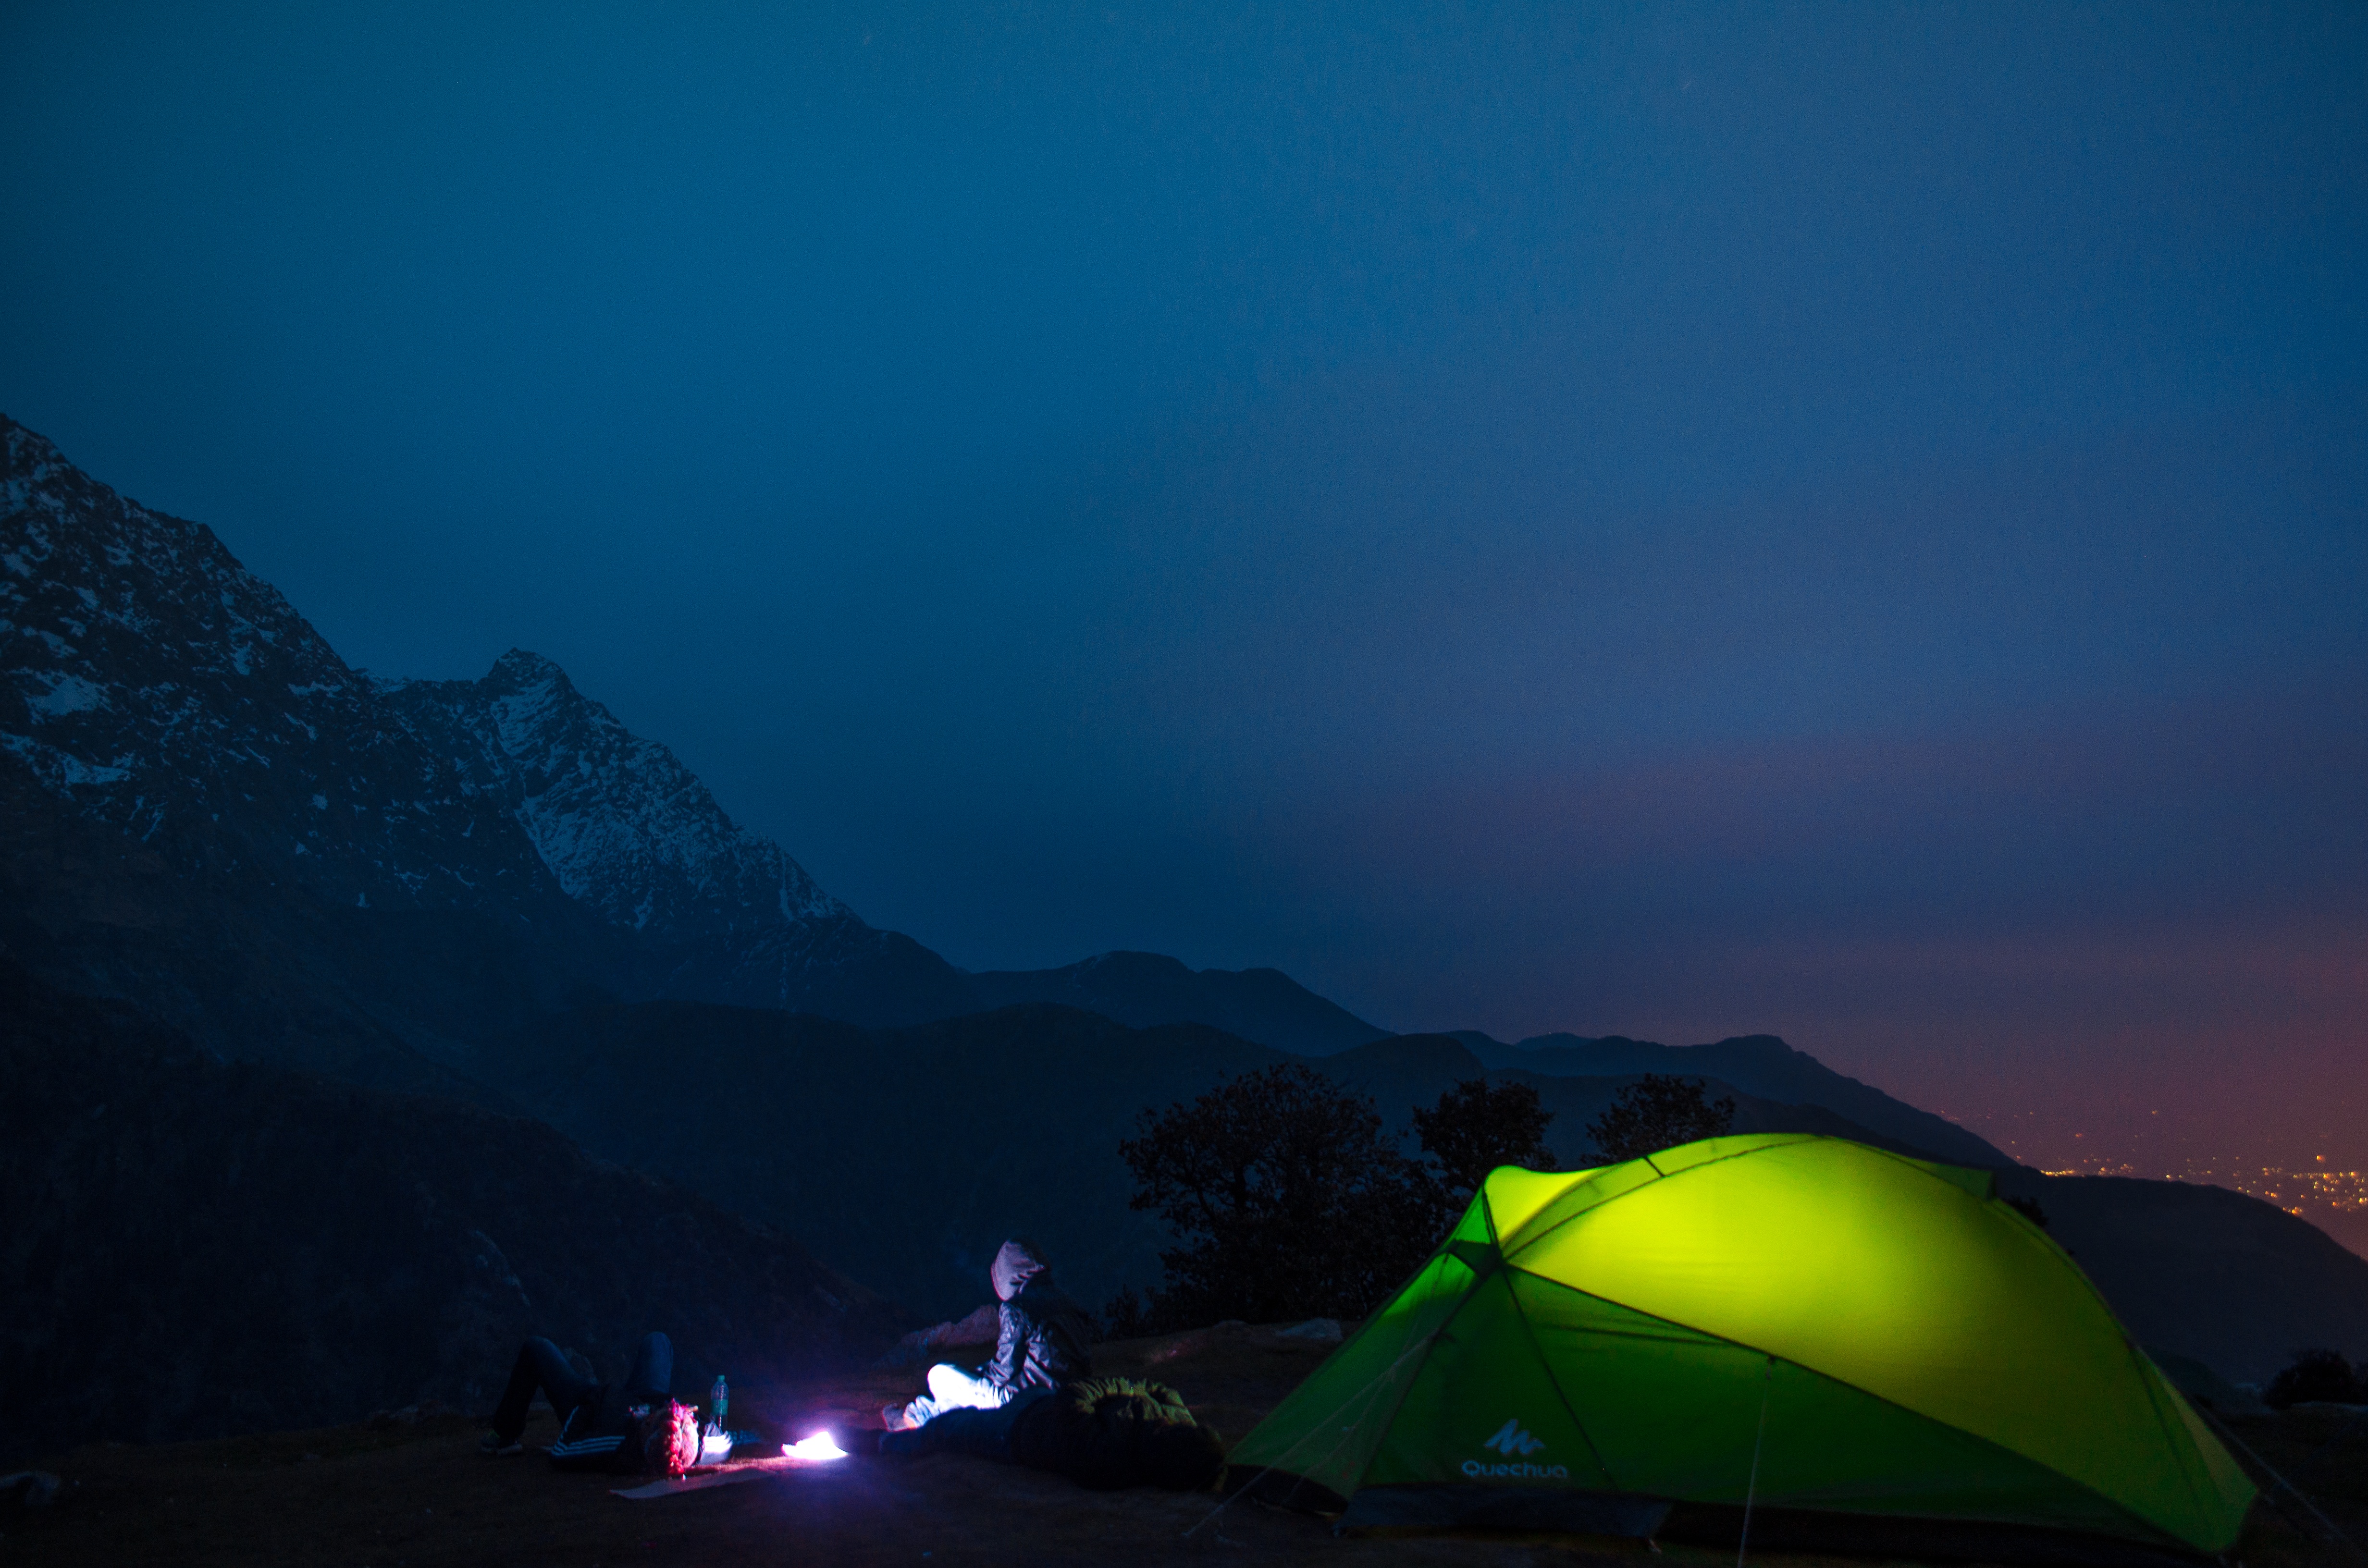
sea, mountain, light, night, dawn, dusk, moonlight